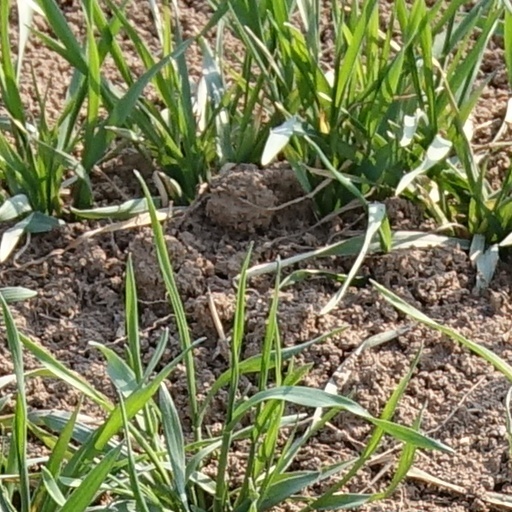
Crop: wheat